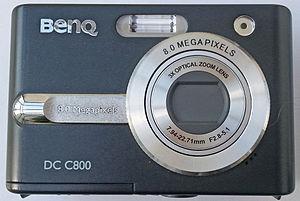
BENQ DC C800
BenQ Corporation est une société taïwanaise dont le siège est situé à Taoyuan.